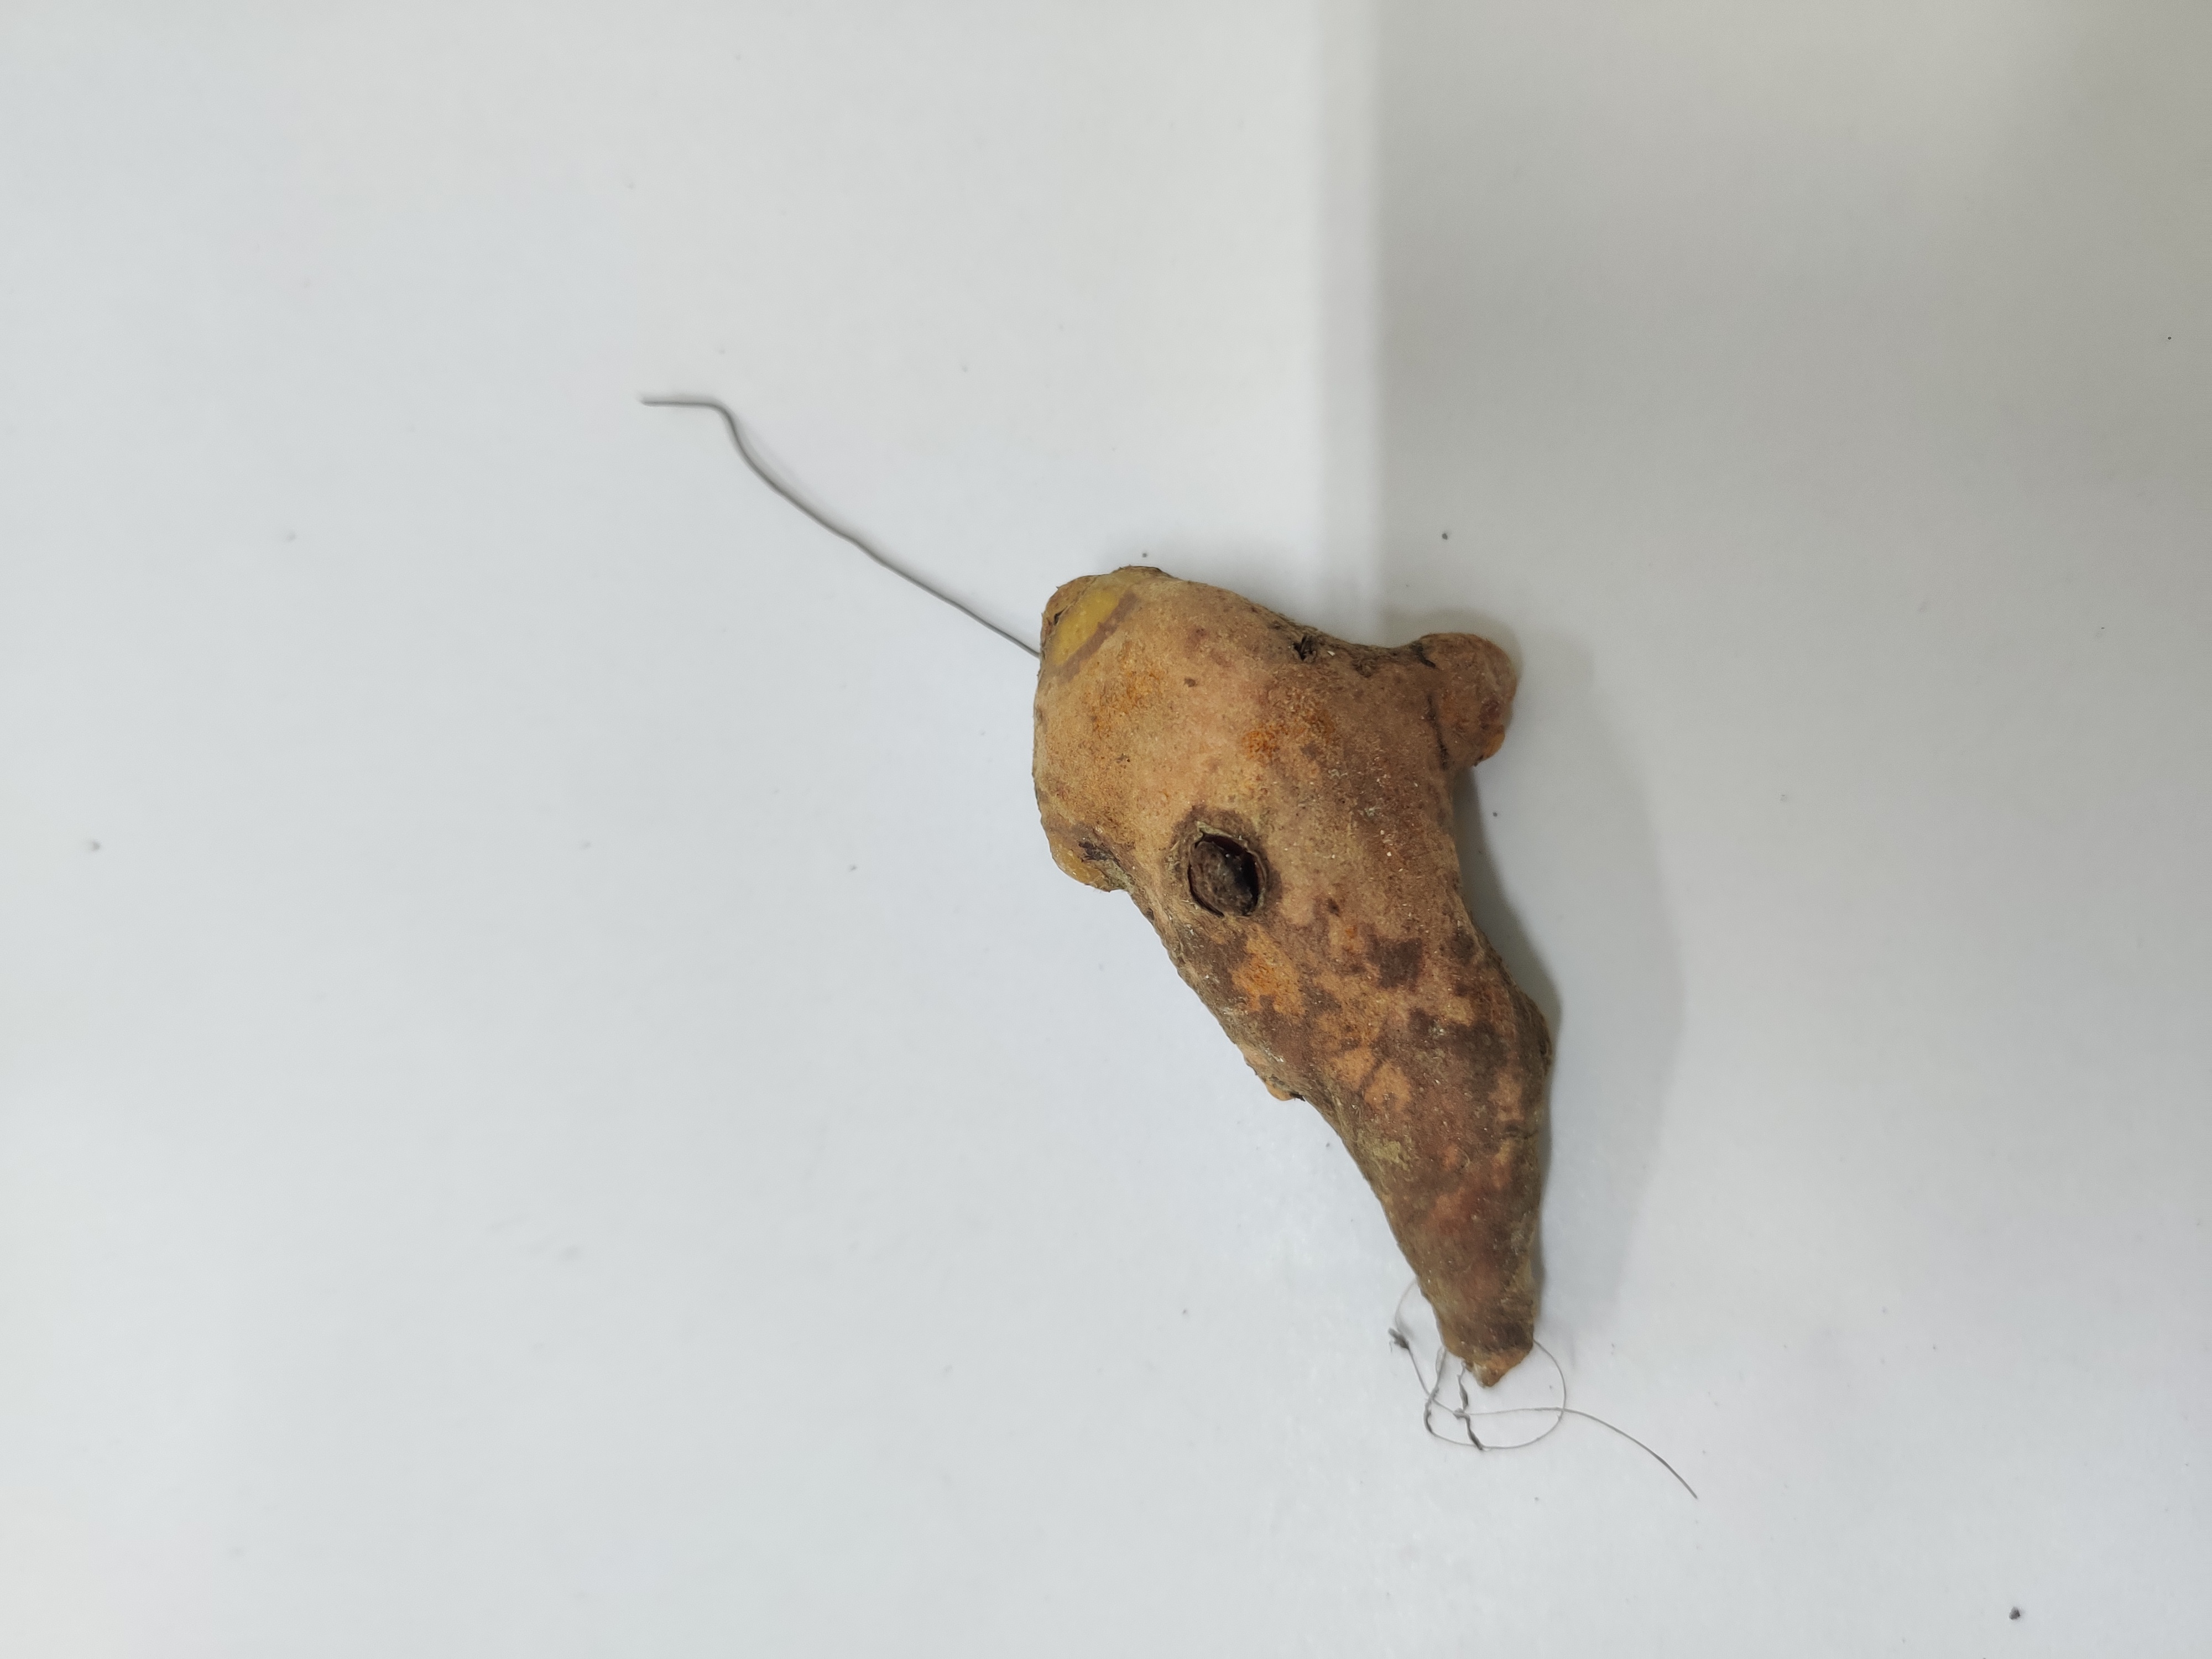
Crop: Turmeric
Condition: Severely Damaged